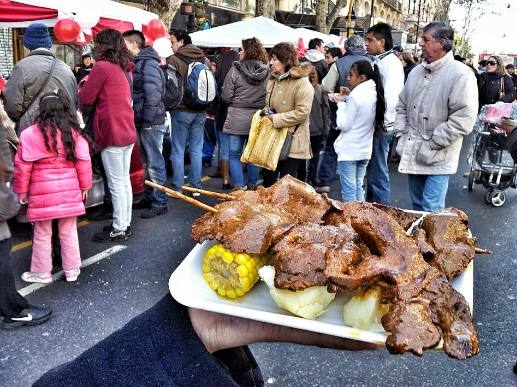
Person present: Yes